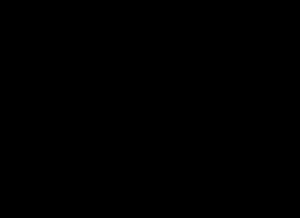
En chimie organique, la cyclopropanation réfère à tout procédé résultant en la création d'un cycle de cyclopropane. Ces procédés sont importants en chimie moderne car de nombreux composés utiles comportent ce motif. C'est par exemple le cas des pyréthrinoïdes, une famille d'insecticides, ou de nombreux antibiotiques de la classe des quinolones. Du fait de la tension de cycle, ces réactions sont en général difficiles à mettre en œuvre et nécessitent l'utilisation d'espèces hautement réactives telles que les carbènes, les ylures ou les carbanions. Beaucoup de ces réactions ont un mode d'action chélotrope.